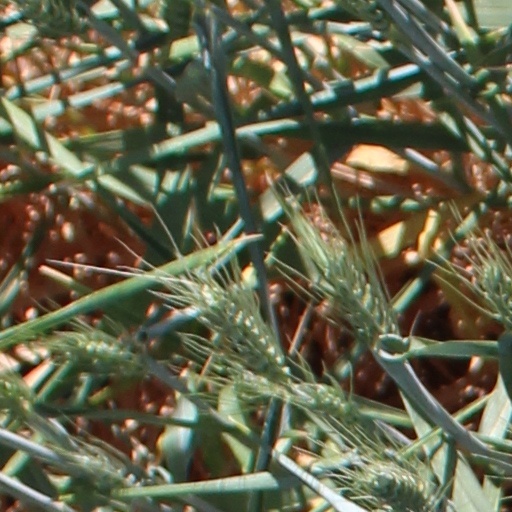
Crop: wheat